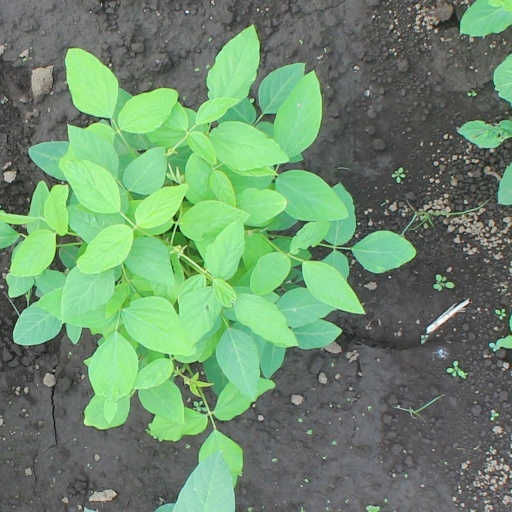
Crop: soybean